Serializer.net

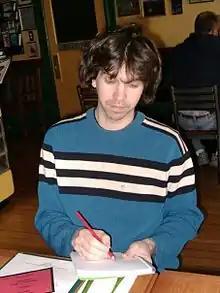
Tom Hart in 2003

Just prior to Serializer's launch in 2002, webcomics publisher Joey Manley described the site to "Wired" as a showcase for alternative webcomics "designed to provoke thought, to challenge assumptions and exercise the aesthetic sense." Manley stated that he wanted the artists on Serializer to "do everything and anything that the best novelists, the best filmmakers, the best poets and painters are able to do and, because of the unique nature of the form, to do some things that those artists, working in those other forms, can't do." When the site launched, the most recent webcomic pages and strips were free, and the website's archives were available for a subscription fee of $2.95 USD per month. This subscription model was revolutionary at the time, and was one of the first profitable subscription models for webcomics. A few webcomics on Serializer were also available for direct purchase via the BitPass micropayments system.